St. Bartholomew's Anglican Church (Toronto)

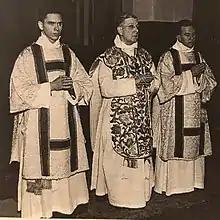
Fr Pashler (Rector, 1925-1959) with Fr Jack Adam (left) and Fr Gilbody (right)

Unlike certain other Toronto parishes of the same era, such as St. Mary Magdalene's, St Thomas's, Huron Street, and St. Matthias, Bellwoods, St Bart's was not an Anglo-Catholic foundation. The first Anglo-Catholic rector of St Bartholomew's was Charles Fredrick Pashler. A veteran of the First World War, who had been severely wounded at Monchy in August 1918, Pashler was influenced not only by the Tractarian and Ritualist movements of the Church of England, but also by the simple Roman Catholic piety he had witnessed in rural France: "the kindliness and unaffected piety of the people, the natural practice of their religion, the soutane-clad figures of their pastors in the village streets and country lanes" were all to have their influence on his ministry. Pashler was "unique among Toronto priests" of his generation "inasmuch as he always and everywhere wore his cassock, in and out of season" (a common practice on the Continent and in Anglo-Catholic parishes in England at the time).